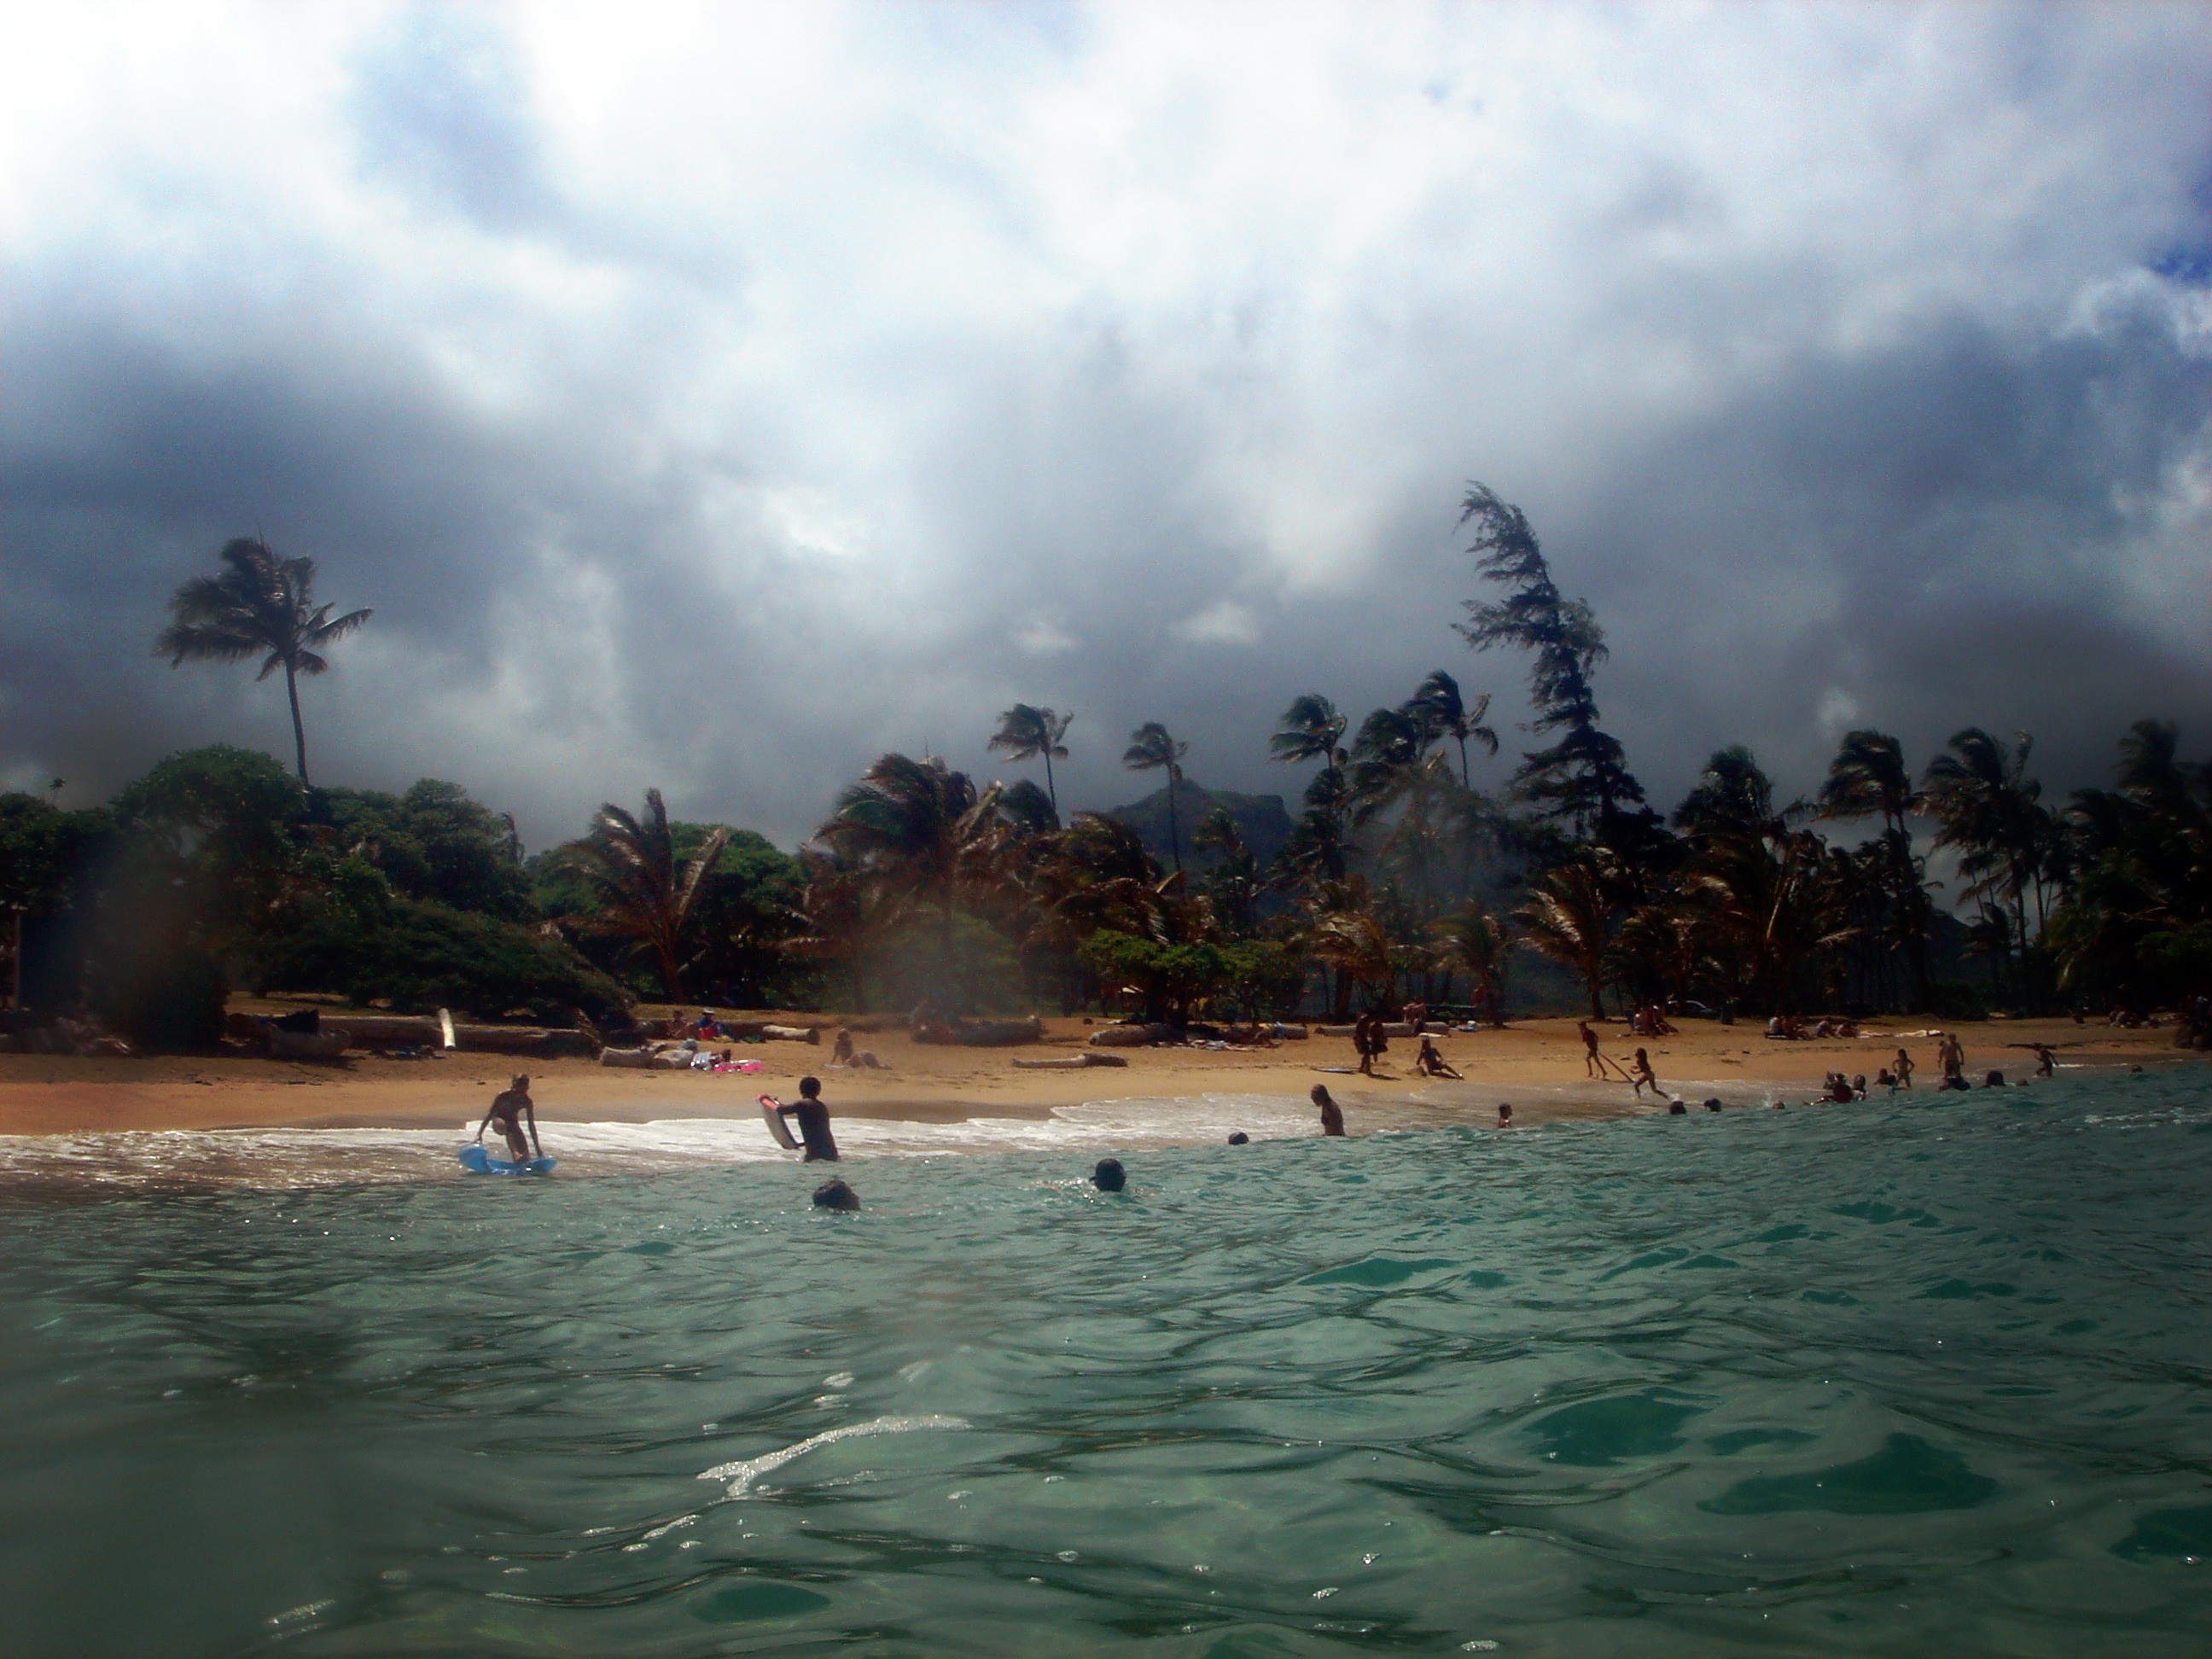
beach, sea, coast, water, ocean, cloud, shore, wave, wind, vacation, surf, tropical, storm, lagoon, bay, island, body of water, clouds, stormy, tropics